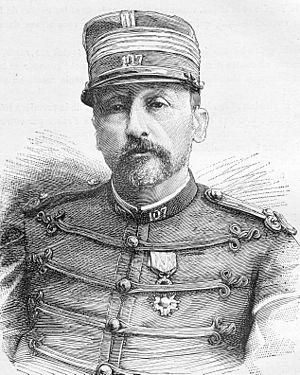
Alphonse Dugenne, né le 10 février 1841 à Pau et mort le 20 février 1887 au Tonkin, est un colonel de l'armée française.